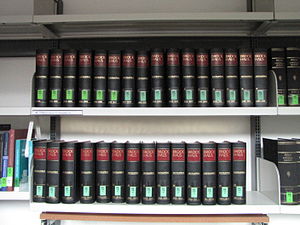
Brockhaus Enzyklopädie
Brockhaus Enzyklopädie
Brockhaus Enzyklopädie er en generel encyklopædi på standardtysk udgivet af forlaget Bibliographisches Institut & F. A. Brockhaus. Encyklopædiens forgænger var Conversations-Lexicon som blev udgivet mellem 1796 og 1800 i Leipzig. Friedrich Arnold Brockhaus, der drev et forlag i Amsterdam, købte det ufuldstændige værk i 1808 på bogmessen i Leipzig og overtog projektet. Brockhaus er et af de mest anerkendte leksika i verden og har været forbilde for en række andre leksika i andre lande. Værket udkommer fra 2005 i sin 21. udgave.